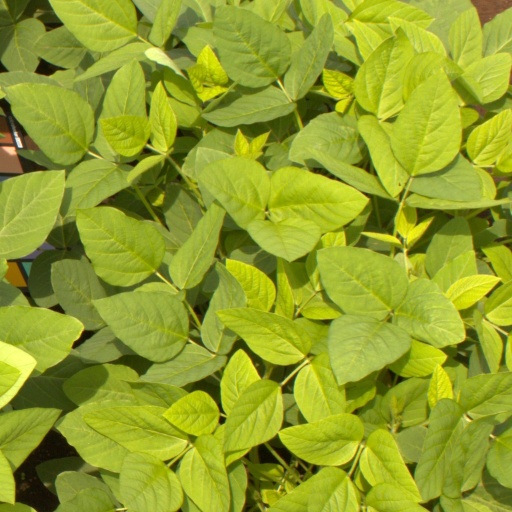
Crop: soybean